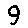
Label: 9